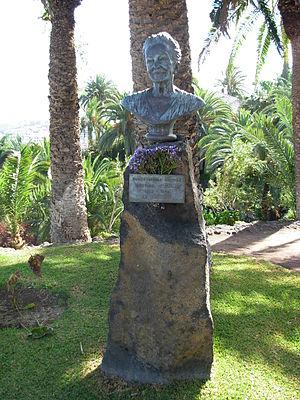
Dulce María Loynaz, née le 10 décembre 1902 à La Havane à Cuba et morte le 27 avril 1997 dans la même ville, est une poétesse cubaine. Elle a reçu le prix Cervantes en 1992.